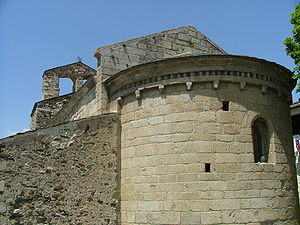
Estavar
Sognekirken Saint-Julien
Sognekirken Saint-Julien
Estavar er en by og kommune i departementet Pyrénées-Orientales i Sydfrankrig.